Soulton Hall

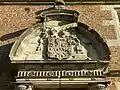
1668 door case: this restoration intervention on the building is an architectural essay on statecraft and the Restoration.

A theatre court, mathematically based upon on the Ancient Theatre of Epidaurus, was built by Hill in the precinct of the house to the east of the current hall: the hall itself forms the theatre screen.